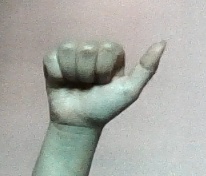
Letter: dhad